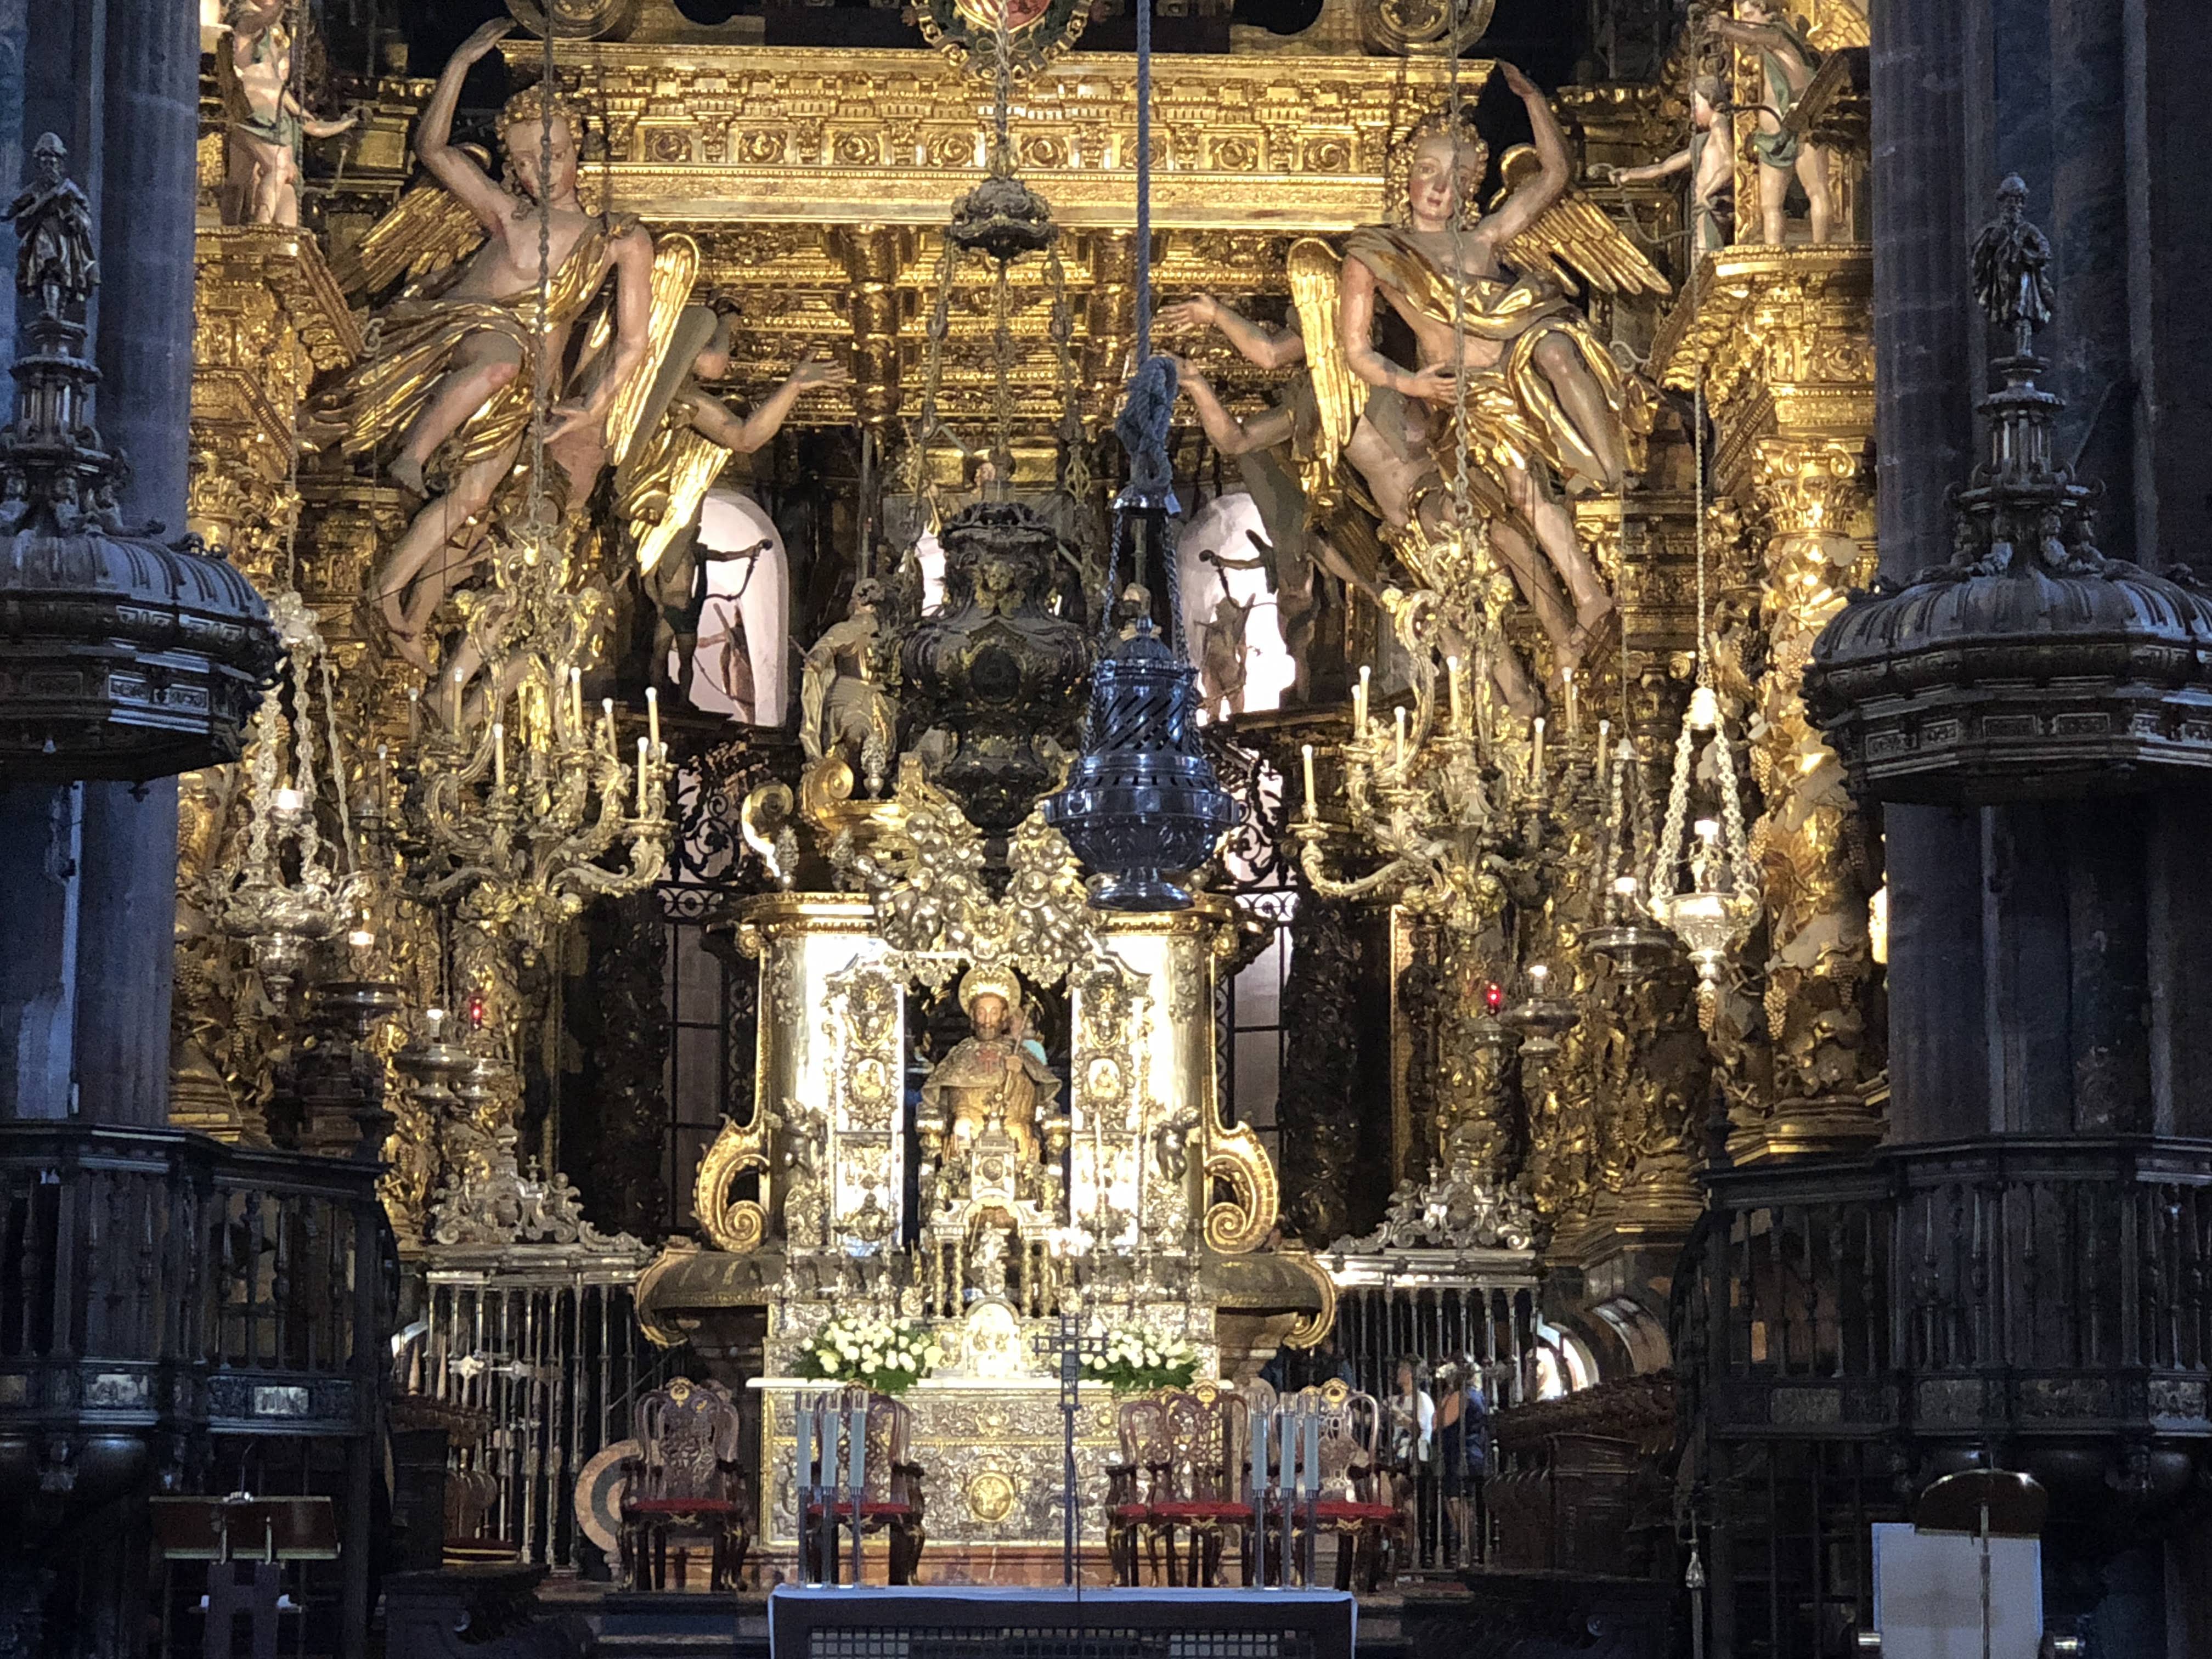
art, holy places, place of worship, altar, architecture, building, church, religious institute, chapel, cathedral, medieval architecture, temple, gothic architecture, basilica, shrine, convent, history